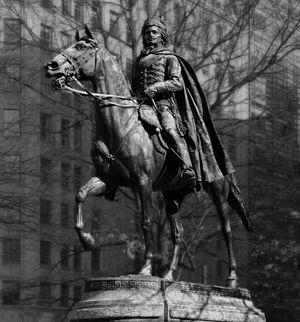
La ville de Washington compte de nombreuses sculptures en plein air. La Smithsonian Institution en compte près de 900 dans son inventaire. En plus des plus célèbres monuments et mémoriaux de la capitale, de nombreuses personnalités reconnues comme des héros nationaux ont été honorées, à titre posthume, une statue les représentant dans un parc ou une place publique. Certains de ces personnages de l'histoire américaine sont représentés plusieurs fois dans la capitale. Abraham Lincoln, par exemple, est représenté par au moins trois sculptures, dont celles au Lincoln Memorial, au Lincoln Park, et à l'ancienne Cour supérieure du district de Columbia. Plusieurs personnalités internationales, telles Mohandas Karamchand Gandhi, ont également été immortalisées par des statues. D'autres figures humaines ne font référence à aucun personnage historique telle par exemple la statue de la Liberté qui ne doit pas être confondue avec la statue de la Liberté à New York, statue allégorique de 19 ½ pieds de haut qui repose au sommet du dôme du Capitole.